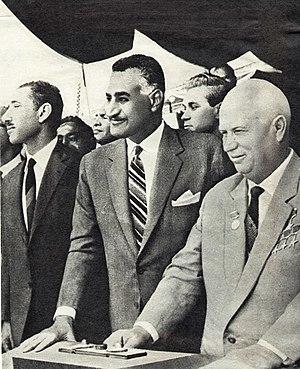
La conférence de Bandung s'est tenue du 18 au 24 avril 1955 à Bandung, en Indonésie, réunissant pour la première fois les représentants de vingt-neuf pays africains et asiatiques dont Gamal Abdel Nasser, Jawaharlal Nehru, Soekarno et Zhou Enlai. Cette conférence marqua l'entrée sur la scène internationale des pays décolonisés du tiers monde. Ceux-ci ne souhaitant pas intégrer les deux blocs qui se font face, menés par les États-Unis et l'URSS, choisissent le non-alignement.
L'Homme nouveau est un cycle de quatre romans que publie le romancier français Roger Vailland entre 1950 et 1955.
1964 est une année bissextile commençant un mercredi.